Spalding Athletic Library

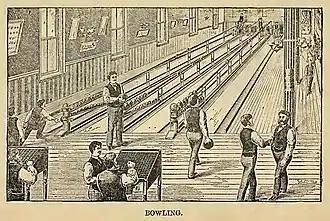
An 1892 portrayal of a bowling establishment in the Library's third volume reflects the sport's social aspect.

Spalding Athletic Library covered a variety of sports and exercises. Advertisement inside Spalding includes lists of available books which include Archery, Athletics (Track and Field; All Around; Cross country running and Marathon), Badminton, Baseball, Basketball, Bicycling, Bowling, Boxing, Canoeing, Cricket, Croquet, Curling, Fencing, (American) Football, Golf, Gymnast, Handball, Hockey, Jujutsu, Lacrosse, Lawn Sports, Polo, Pushball, Quoits, Racquetball, Rowing (sport), Rugby, Skating, Soccer (Football), Squash (sport), Swimming, Tennis, Tumbling (gymnastics), Volleyball, and Wrestling. Bodybuilding books included Dumb Bell, Indian club, Medicine Ball, and Pulley Weights.